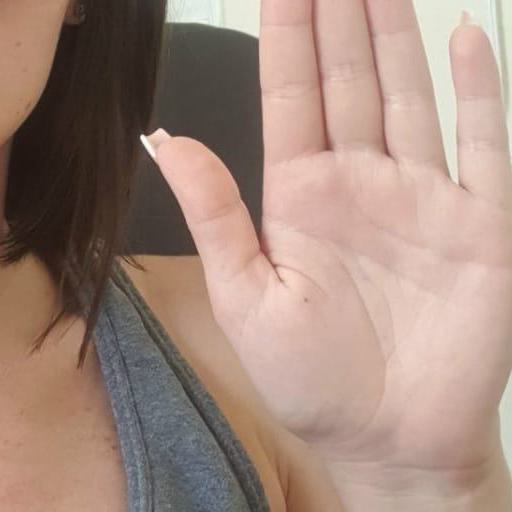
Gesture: stop